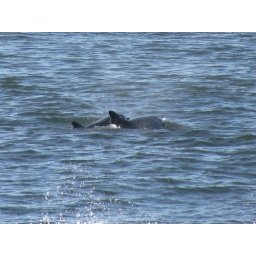
every sea animal in the bay area was at baker beach this afternoon right off the shore